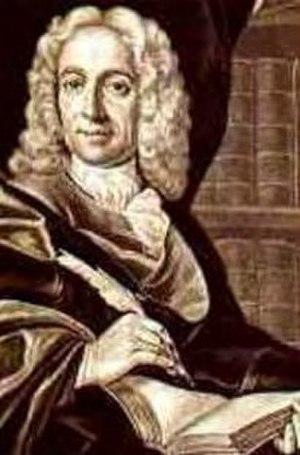
Matthias Bel est un philosophe slovaque, polymathe, encyclopédiste, éducateur, et prédicateur protestant.